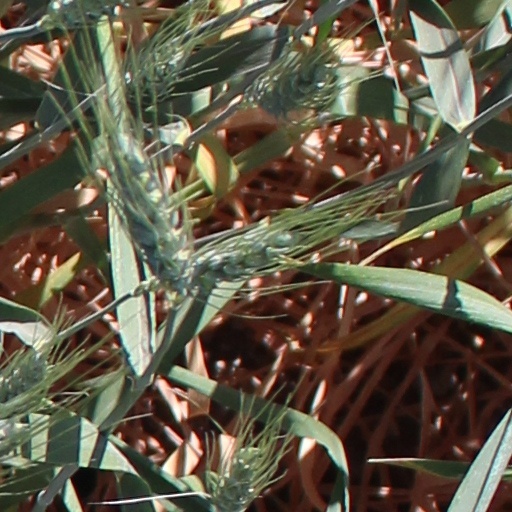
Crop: wheat